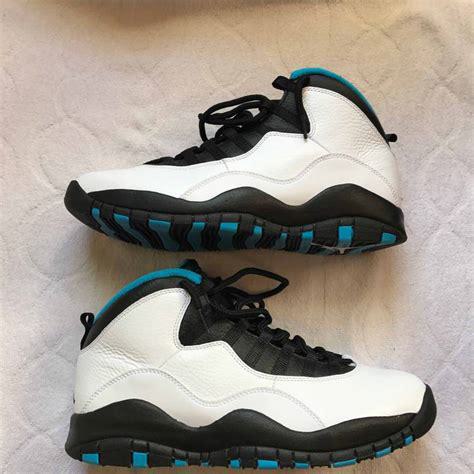
Brand: Jordan
Model: 10 Retro